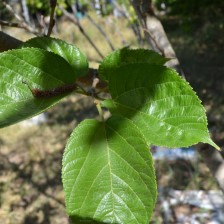
Variety: TaiwanStraberry